Jean Houzeau de Lehaie

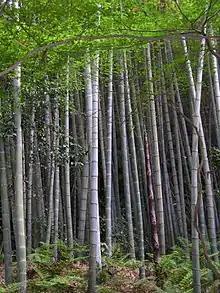
A forest of the bamboo "Phyllostachys edulis" (Carrière) J.Houz. that was renamed by Houzeau de Lehaie in 1906 from the earlier name "Bambusa edulis" Carrière

Jean Auguste Hippolyte Houzeau de Lehaie (6 March 1867 - 4 September 1959) was a Belgian biologist and horticulturist who devoted his career to the botany of bamboo species and the introduction of many into European gardening practice through his property, L'Hermitage, near Mons in the Belgian province of Hainaut. He was also a student of the temperate terrestrial orchids of Belgium and France.